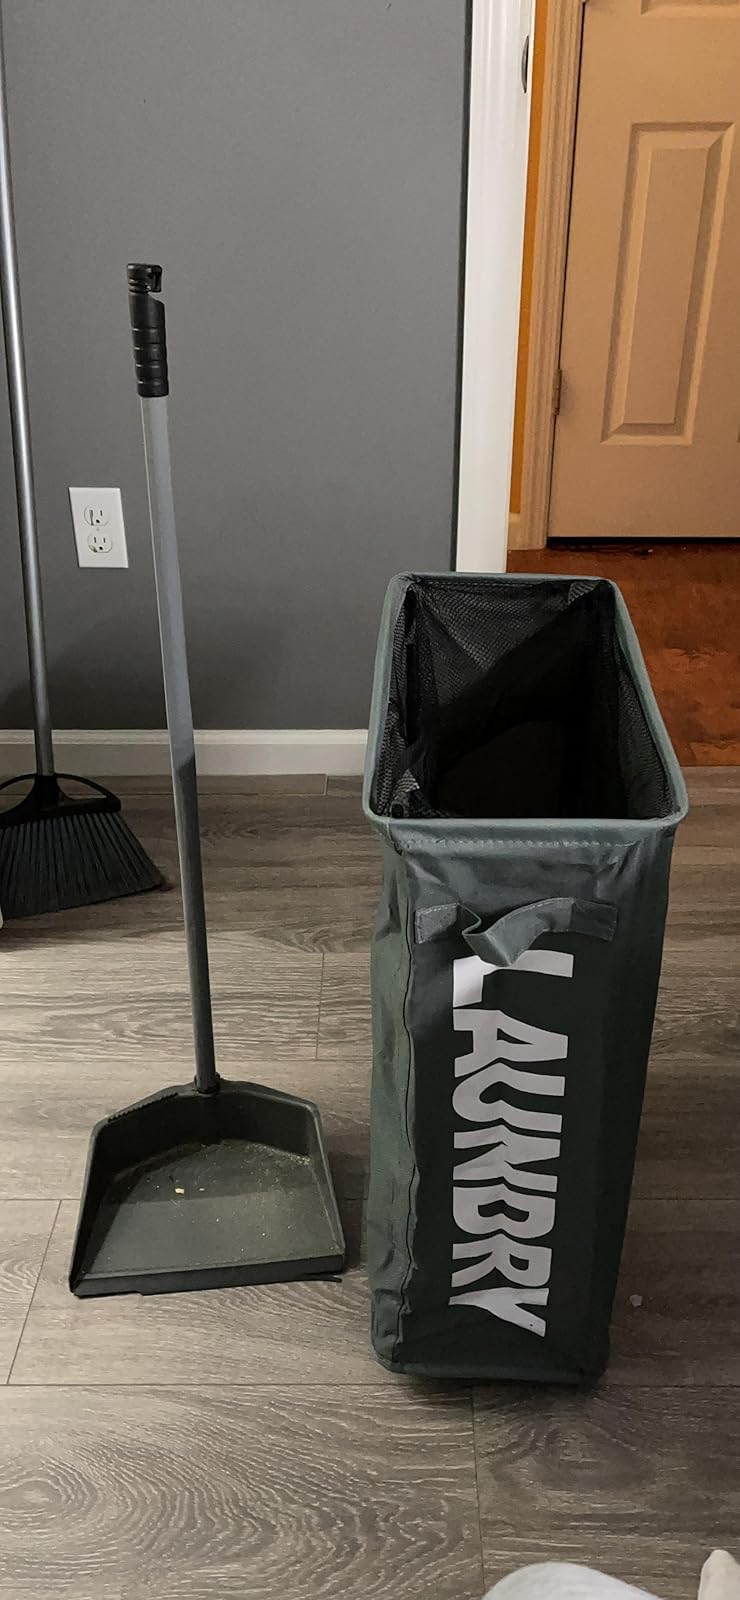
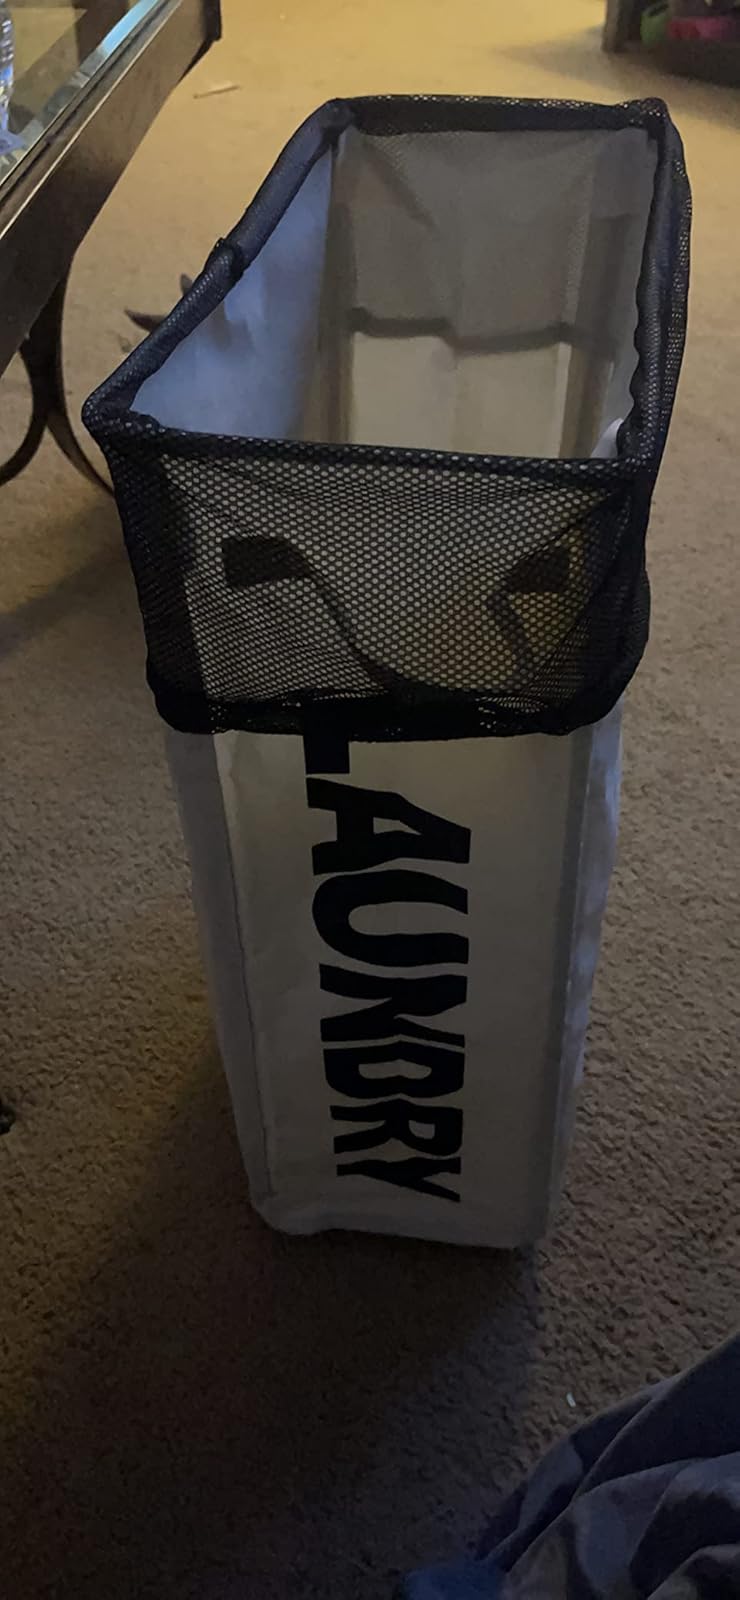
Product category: items_hamper
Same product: no